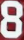
Number: 8